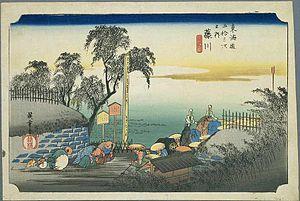
Fujikawa-shuku était la trente-septième des cinquante-trois stations qui jalonnaient la route du Tōkaidō, l'axe majeur dans le Japon de l'ère Edo. Elle se situait dans la ville actuelle de Okazaki, dans la préfecture d'Aichi, au Japon.